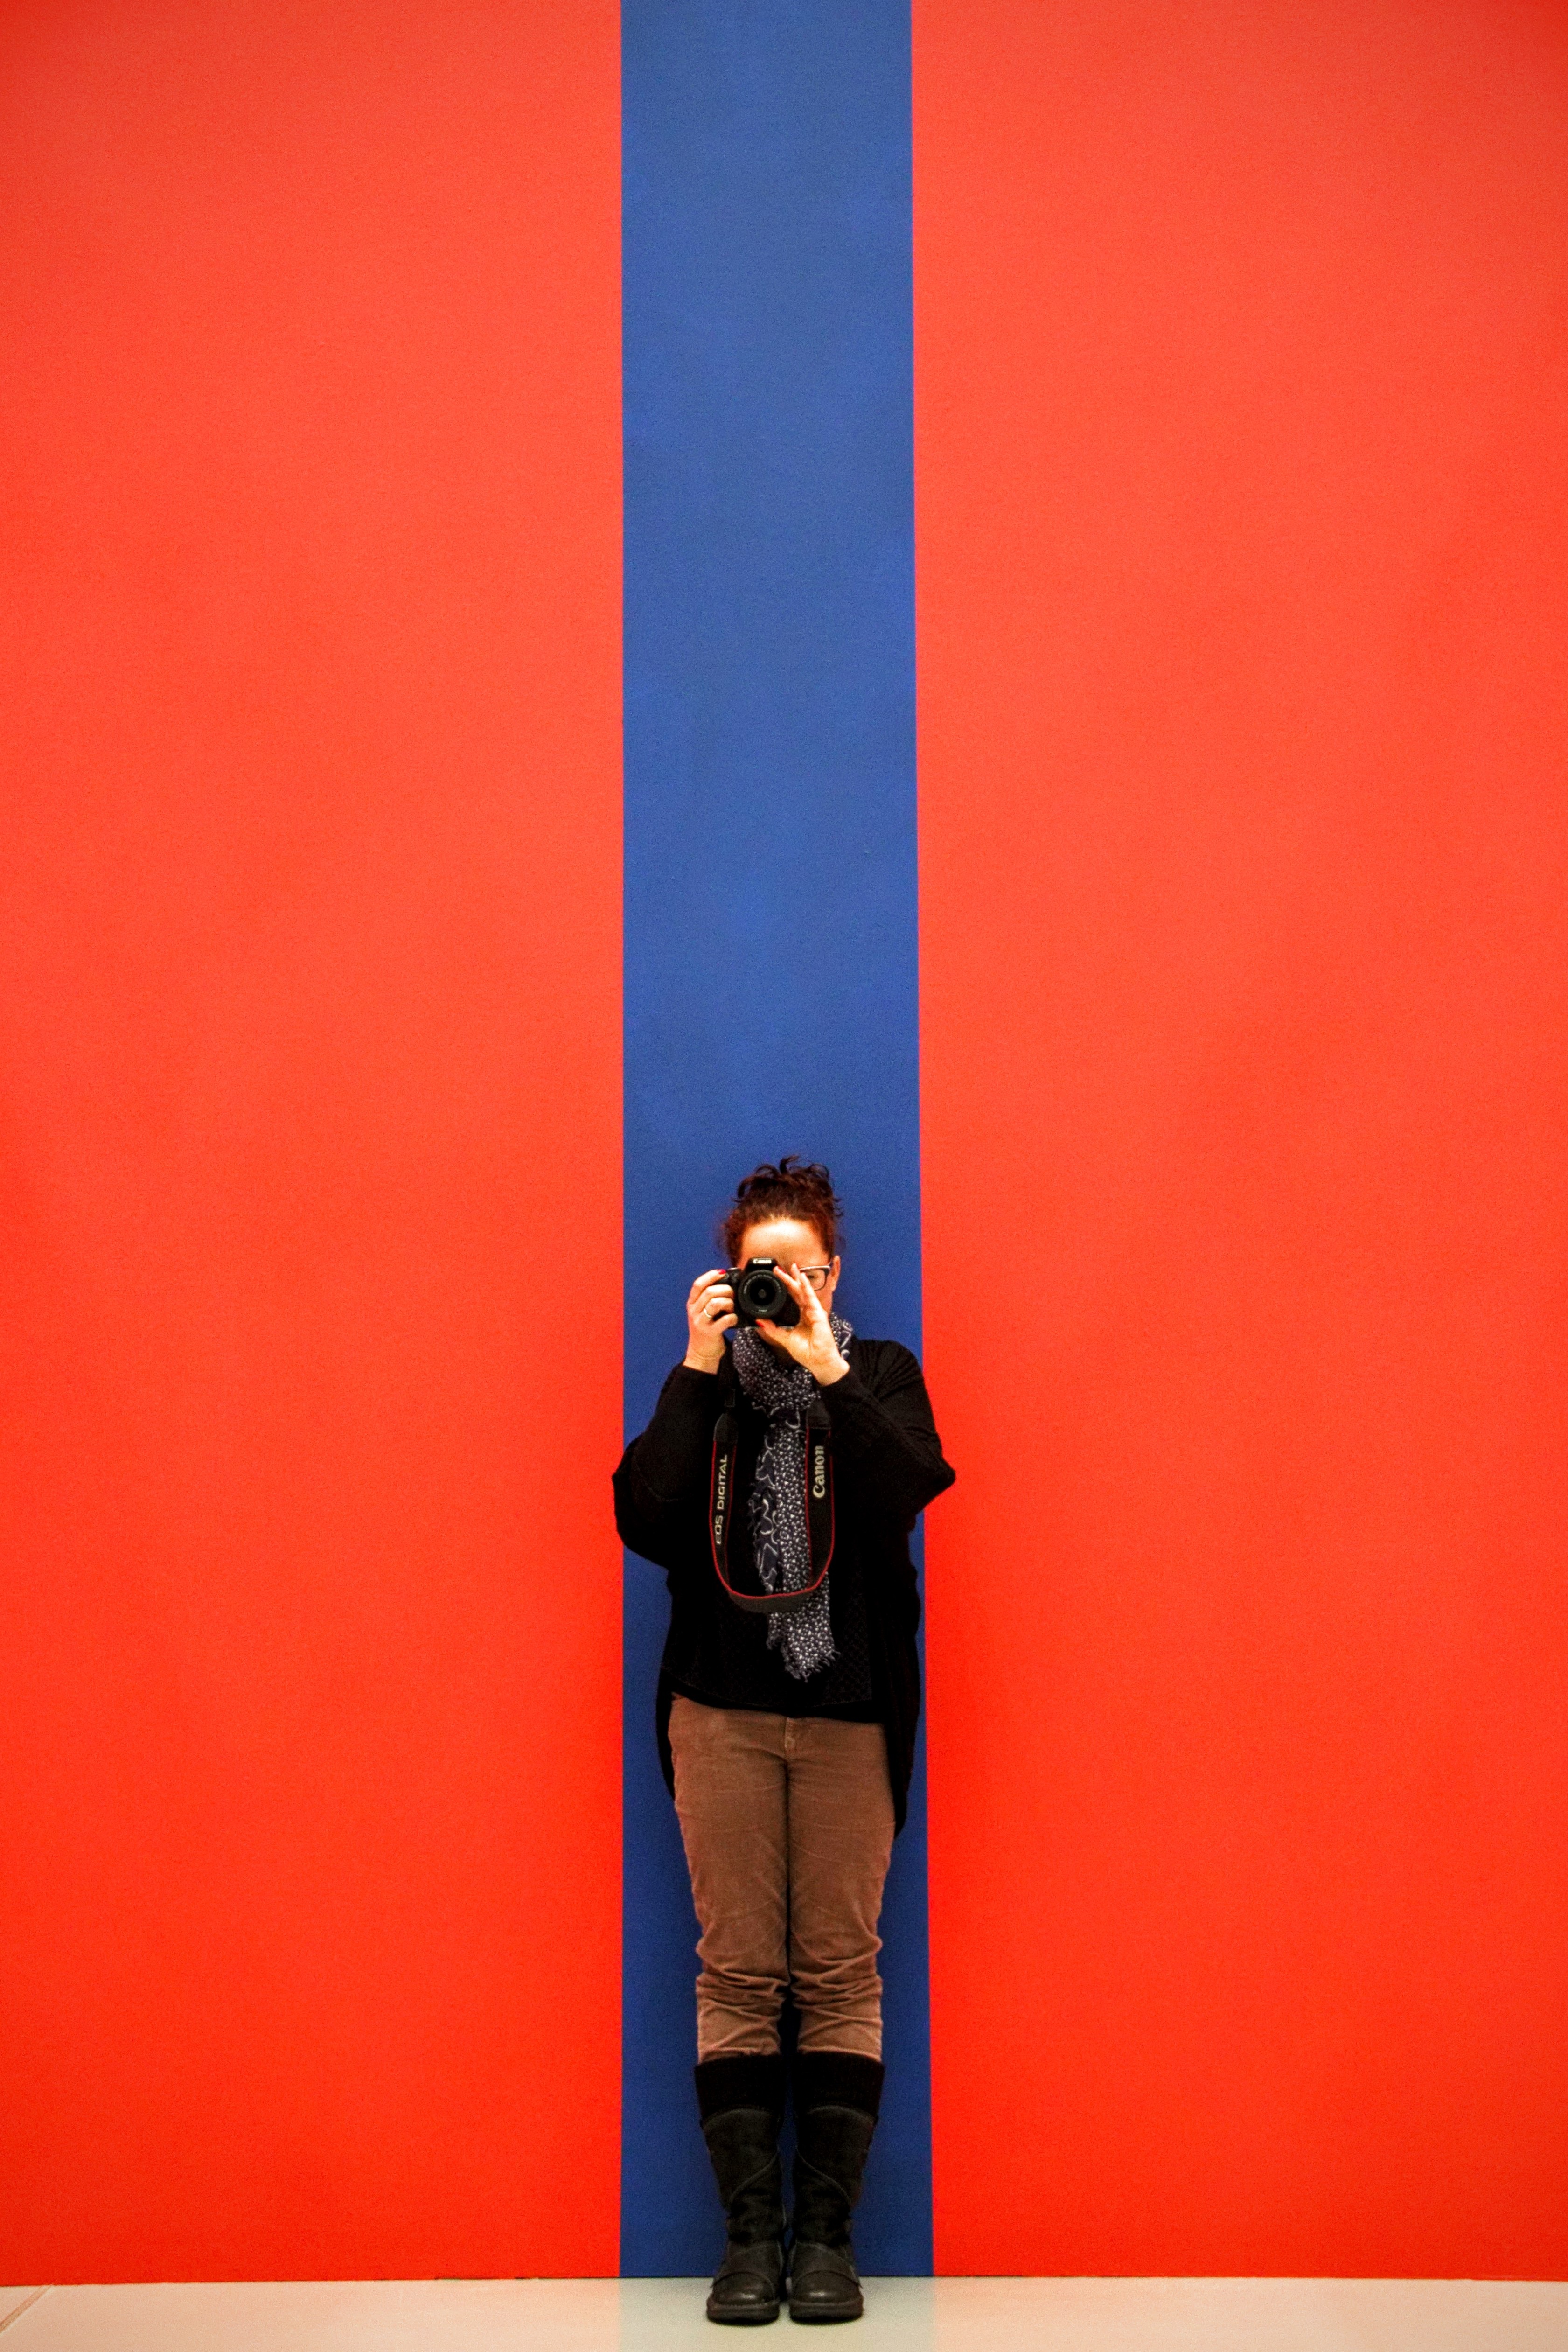
woman, red, color, blue, art, lines, background, photograph, wallpaper, modern art, center line